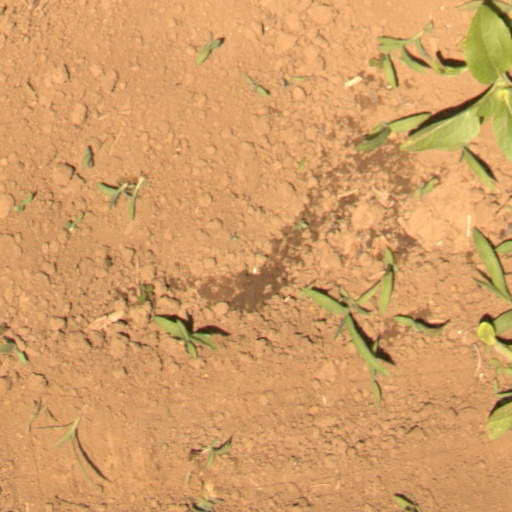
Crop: Jerusalem artichoke